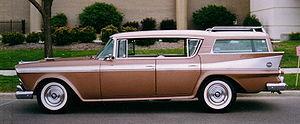
L'Ambassador est une automobile full-size fabriquée et commercialisée par American Motors Corporation de 1957 à 1974 sur huit générations, en berline à deux et à quatre portes, à toit rigide à deux portes, break et cabriolets convertibles.
Depuis le début de l'histoire de l'automobile, on essaye de classer les types de carrosserie. Mais ces différentes tentatives n'ont jamais réellement été satisfaisantes en raison, entre autres, de l'évolution des carrosseries ainsi que des différences importantes d'un pays à l'autre.